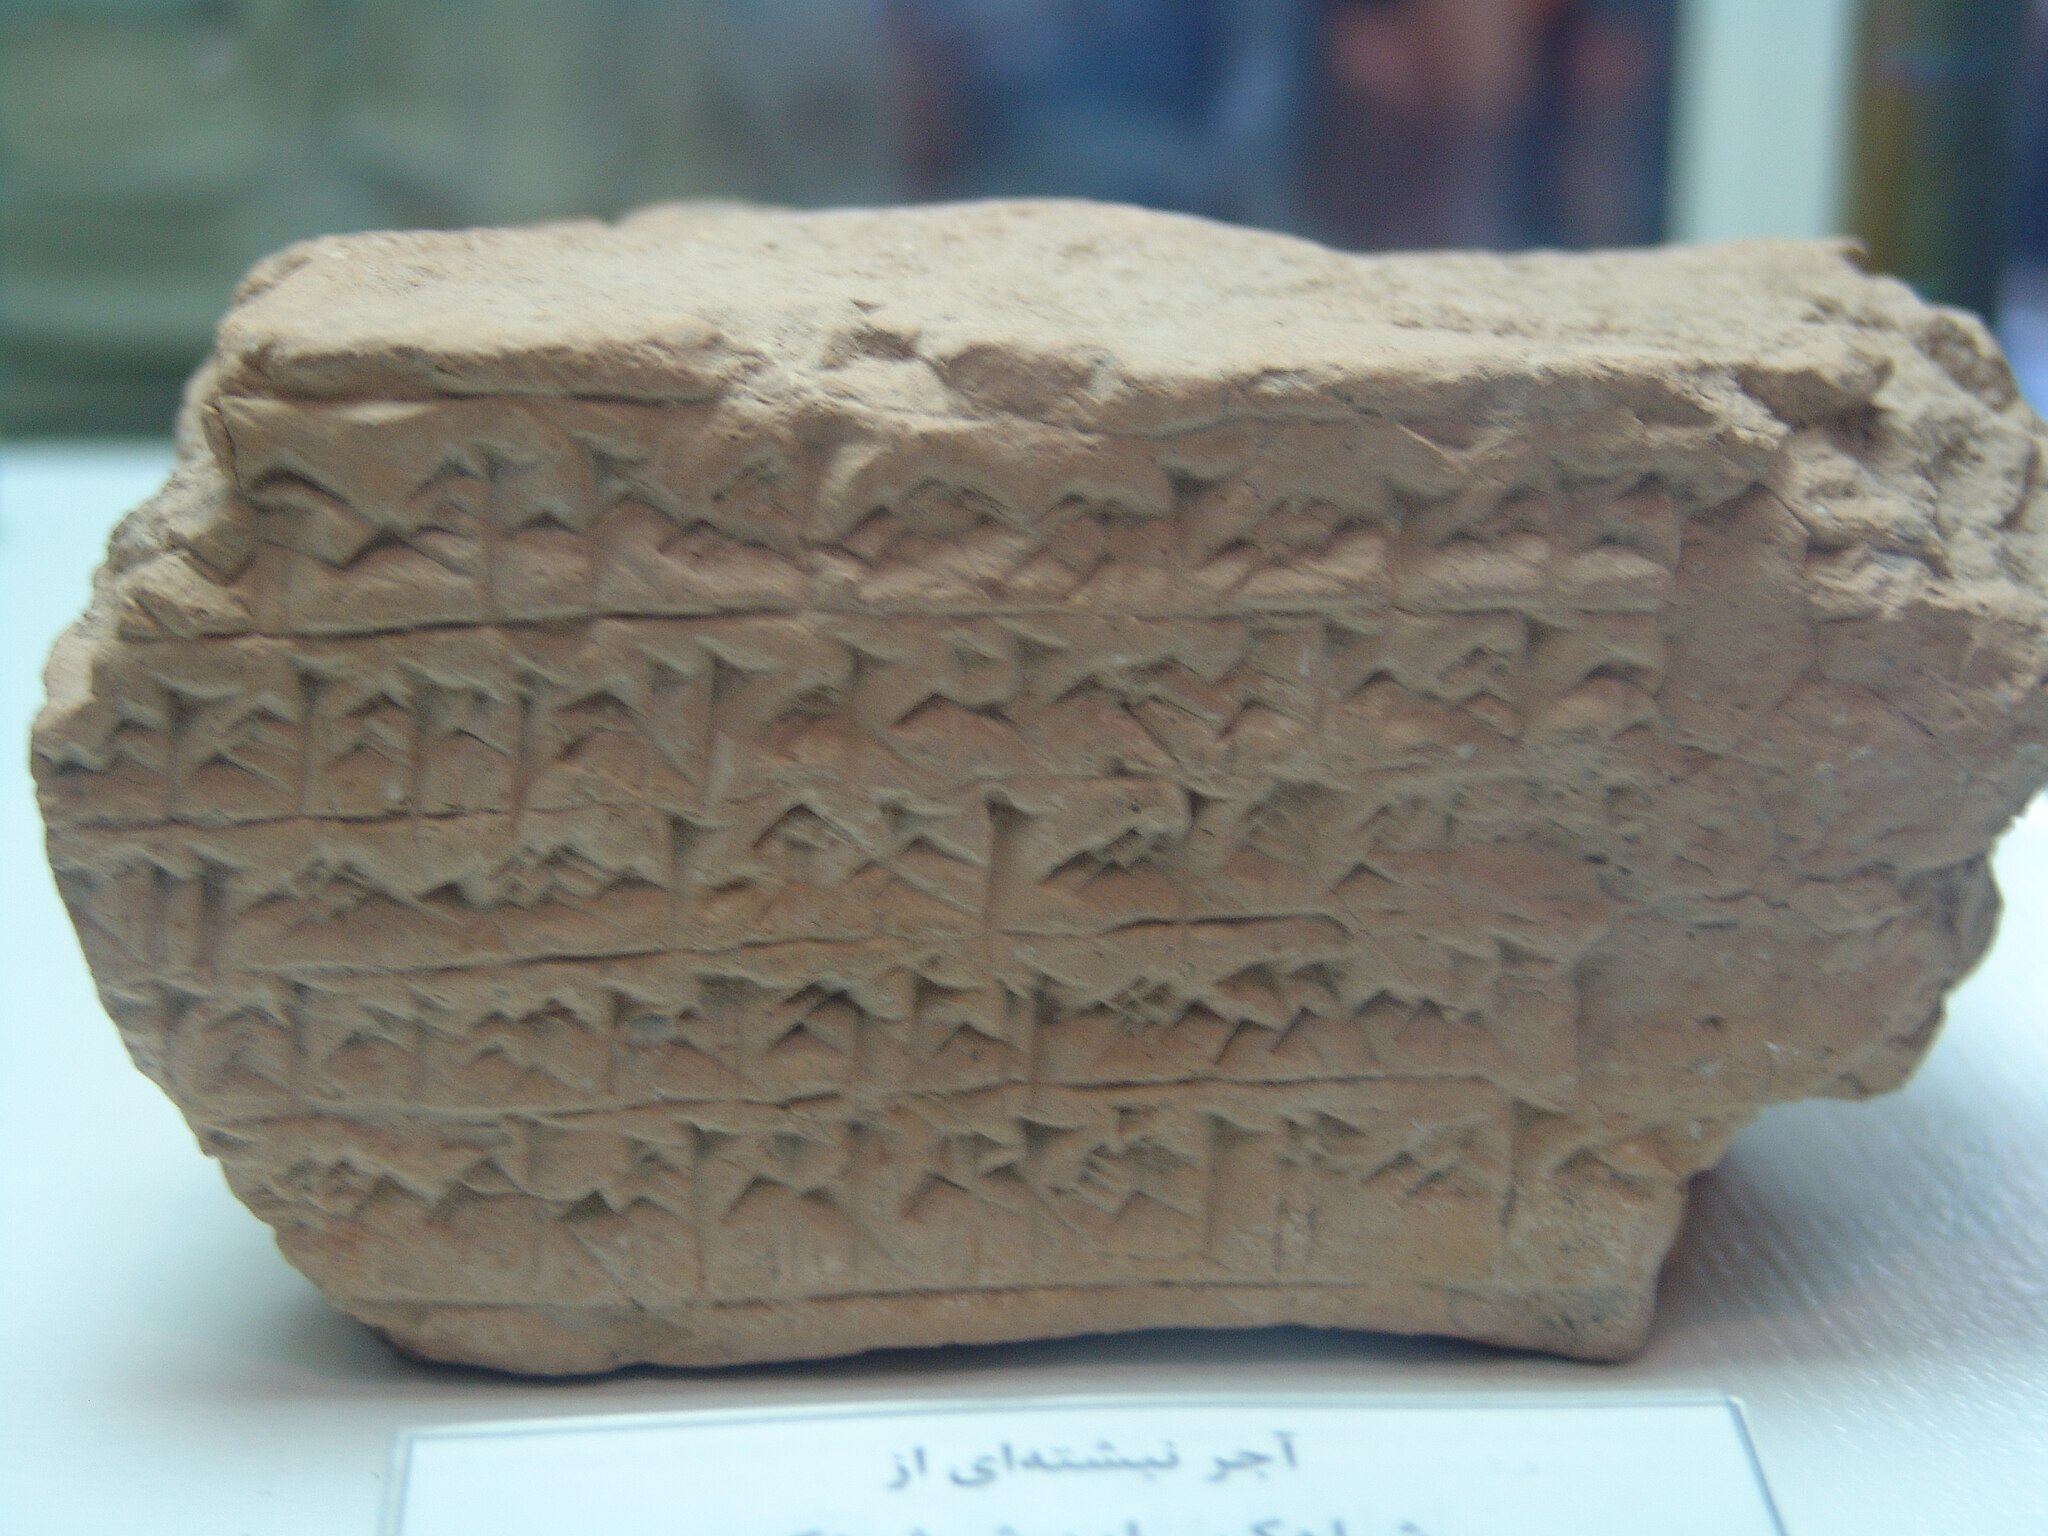
Title: Museum of Persepolis Darafsh (7)
Description: موزه هخامنشی در تخت جمشید
Date: 2008-03-20 12:00:38
Categories: GFDL, Taken with Sony DSC-F828, Museum of Persepolis, License migration redundant, Self-published work, Inscriptions in Persepolis, Files with coordinates missing SDC location of creation, Photos by Darafsh Kaviyani